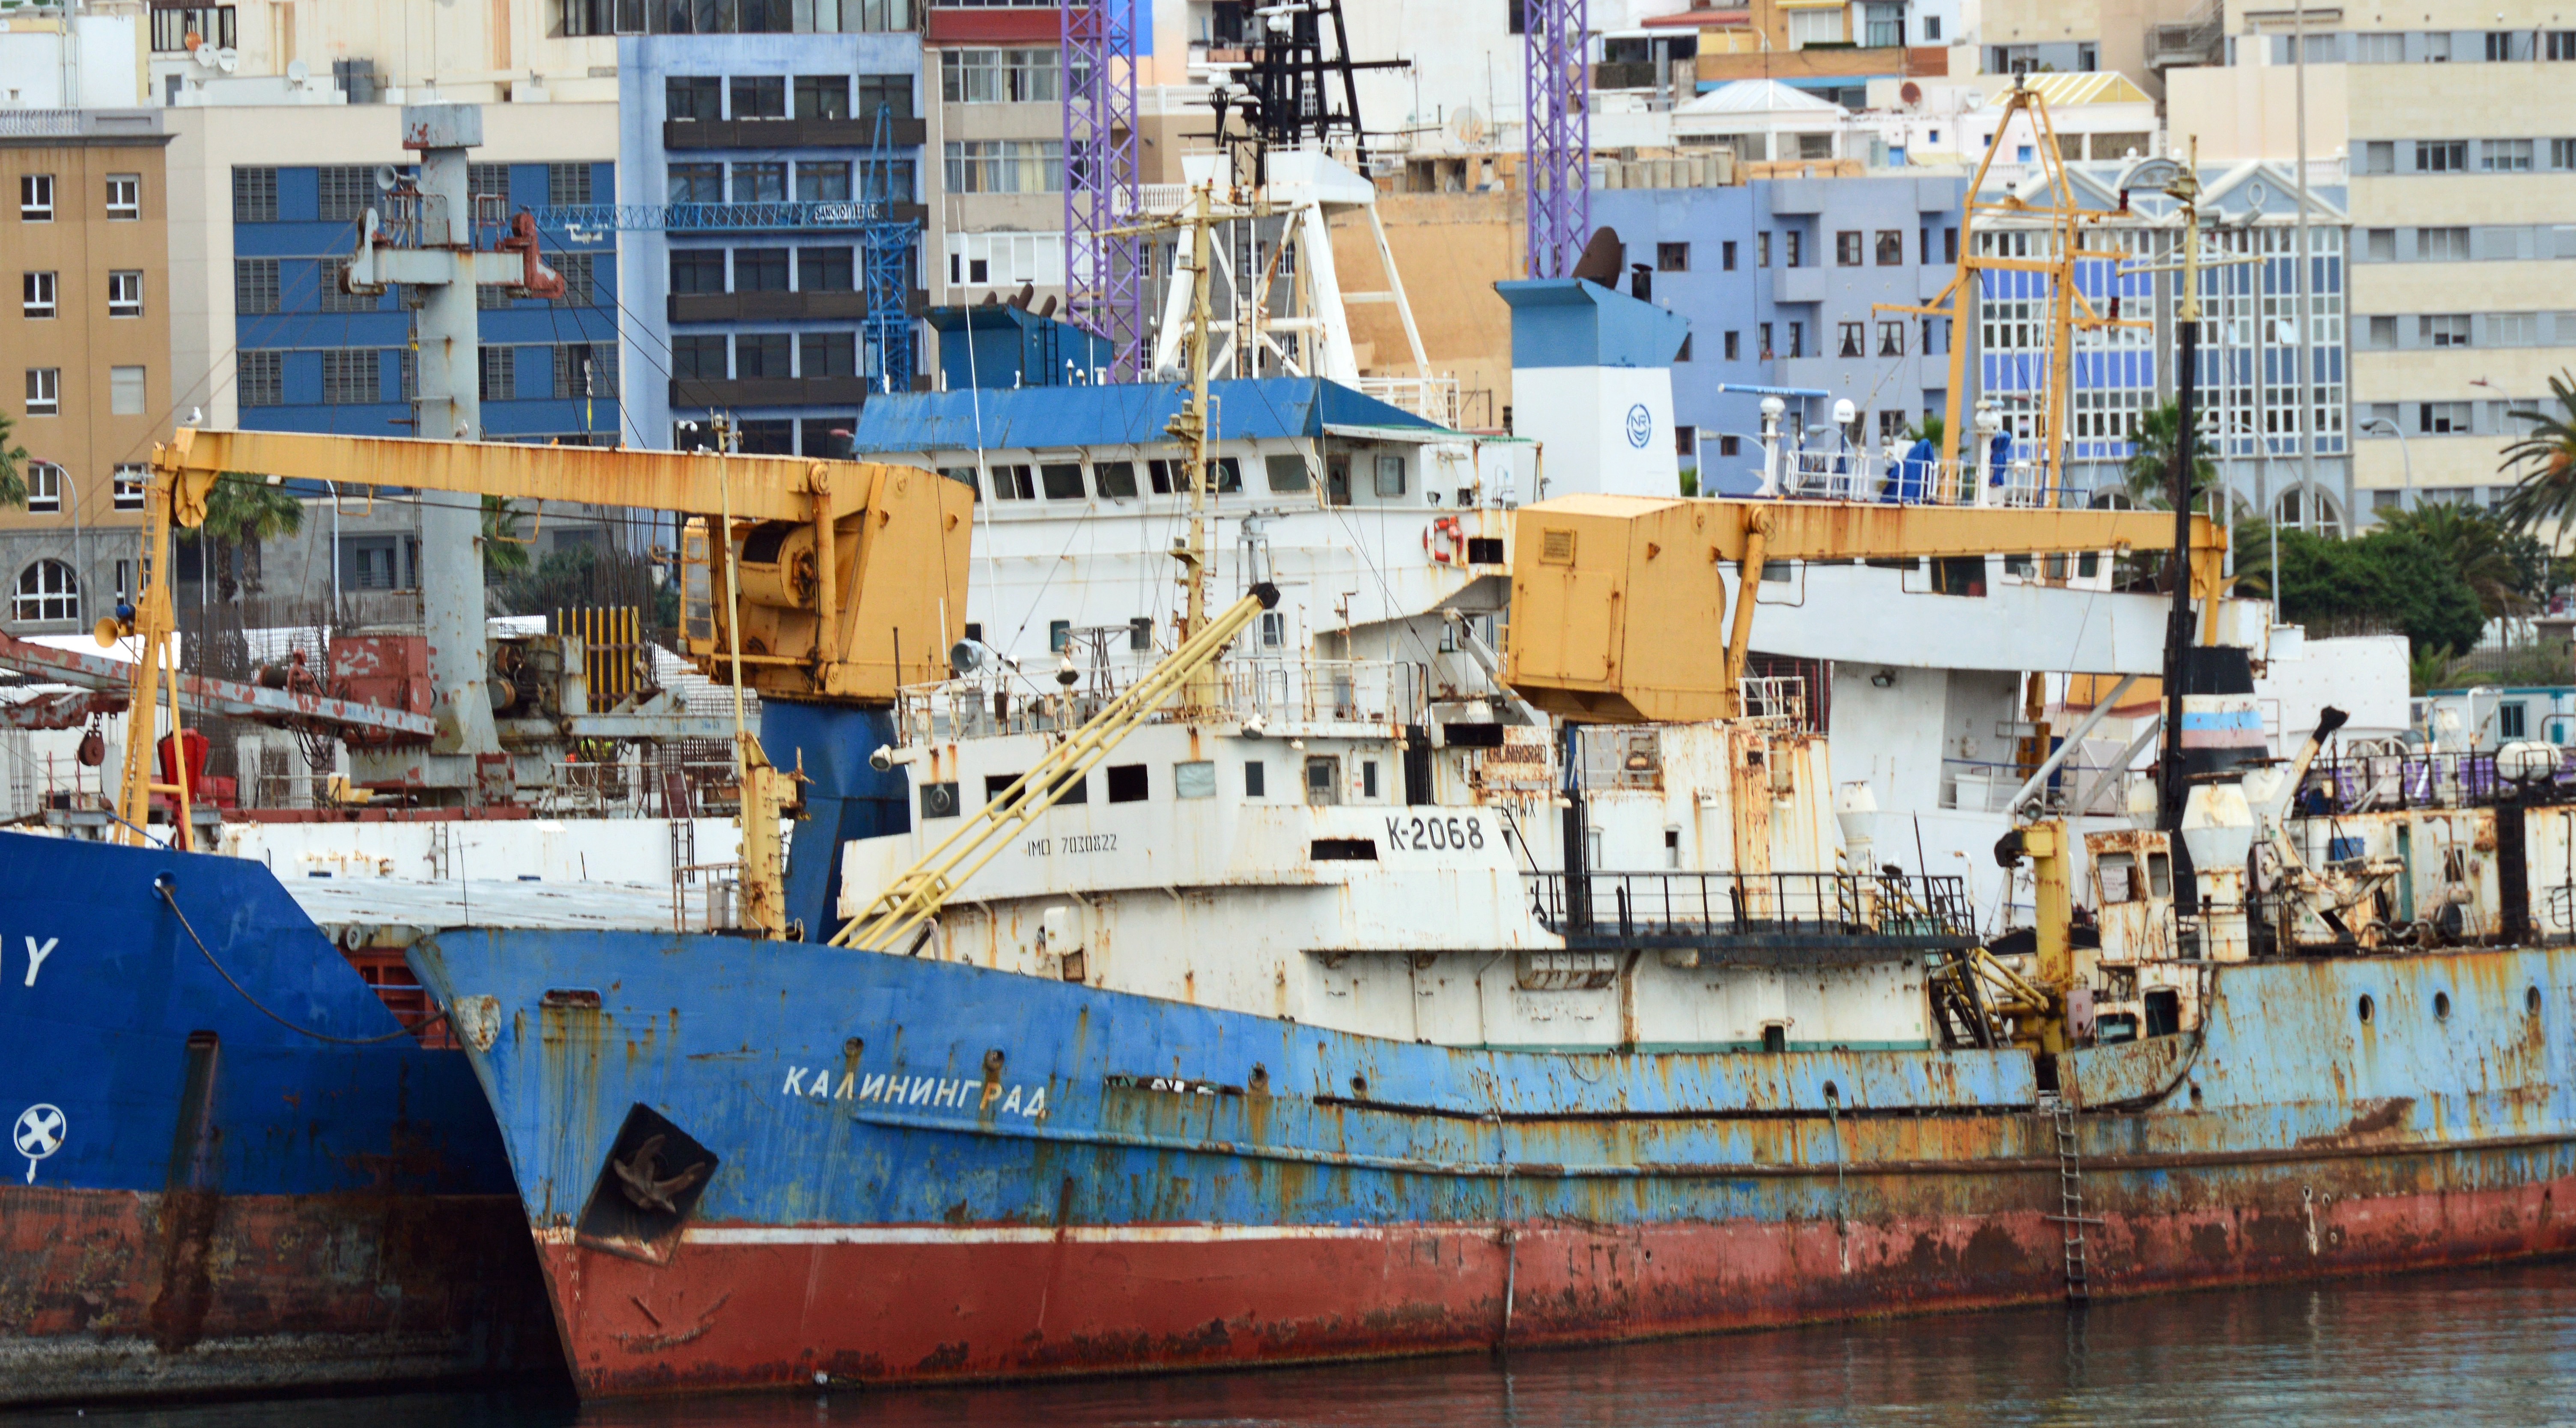
boat, ship, vehicle, color, harbor, port, waterway, homes, tugboat, watercraft, scrap, container ship, fishing vessel, freight transport